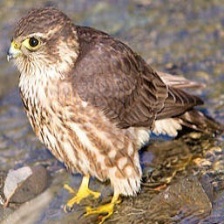
Species: MERLIN
Scientific name: FALCO COLUMBARIUS